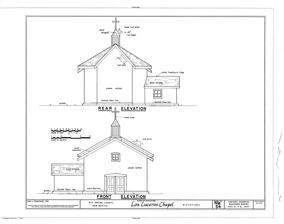
Building: Los Luceros Hacienda
Country: United States of America
Year built: 1350
United States historic place Los Luceros Hacienda U.S. National Register of Historic Places Nearest city Los Luceros, New Mexico Coordinates 36°07′06″N 106°02′22″W / 36.11833°N 106.03944°W / 36.11833; -106.03944 ( Los Luceros Hacienda ) Area 9.9 acres (4.0 ha) Built 1350 ?? Architectural style Territorial Style , Greek Revival, Mission/spanish Revival NRHP reference No. 83004157 Added to NRHP October 20, 1983 Los Luceros Hacienda , in Rio Arriba County, New Mexico near Los Luceros, New Mexico , is a historic site which was listed on the National Register of Historic Places in 1983. The hacienda property adjoins, or is close to, the Rio Grande .  It is on a private road about .25 miles (0.40 km) off County Route 41 [ Note 1 ] History "Los Luceros is one of the most complete 19th century haciendas in northern New Mexico. The historic ranch complex includes five contributing buildings : a large, two-storied, double-galleried house in the American plantation style, a Late Victorian cottage, a chapel, a flat-roofed building said to have been used for a time as a jail, and a guest house." The Los Luceros Chapel was documented by the Historic American Buildings Survey (HABS) at some time after 1933. The chapel may now be known as "Capilla de Nuestra Senora de Guadalupe" [ Note 2 ] The buildings are built of adobe brick in what is now termed Territorial Style , a style which mixed local materials and methods with Greek Revival and/or Gothic Revival detailing. "The buildings are constructed of adobe brick and feature the architectural styles of New Mexico's Territorial Period of the second half of the 19th century. The present form of the ranch house is of the Greek Revival Style, but its thick adobe walls apparently incorporate portions of the walls of an 18th century Spanish rancho which had been erected on the ruins of a prehistoric Indian dwelling site. Unlike the scattered grouping of architecturally attractive buildings that formed the 19th century ranch complex of Los Luceros, the original Spanish rancho was a fortress-like Indian outpost of solid adobe walls that enclosed living quarters, storerooms and stables in one structure. Only a chapel, which preceded the present one, was a separate building. Located in the lush floodplain of cottonwood forests bordering the Rio Grande, the rancho cultivated a large apple orchard, as does Los Luceros today. The ranch house, "jail" and guest house received some remodeling in the 1920s in the Spanish/Colonial-Pueblo Revival Style." Some aspect of the site dates to c.1350 apparently. It was deemed significant: The historic hacienda complex of Los Luceros is one of the best preserved examples of the architecture of New Mexico's Territorial Period of the second half of the 19th century. The ranch house, a two-story adobe structure, is one of two surviving New Mexico examples of the Greek Revival Style American plantation-type house surrounded by a two-level gallery. The adobe out-buildings, which consist of a fine example of a small rural chapel, a Late Victorian cottage, a small flatroofed "jail" building typical of New Mexico's indigenous architecture, and a guesthouse complete the assemblage of Territorial Period types and styles. The main house is believed to have served as the courthouse of Rio Arriba County . Architecture: Greek Revival, Mission/spanish Revival Other names: Morning Star Ranch Historic subfunction: Religious Structure; Single Dwelling; Camp; Secondary Structure Criteria: event, event, architecture/engineering, information potential 1350 start date? Gallery The apple orchard at the historic Los Luceros property Looking out over the pasture The Rio Grande bordering the western side property Notes